Campvale, New South Wales

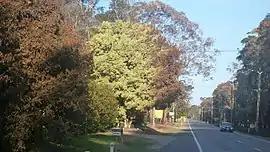
Richardson Road, the main road through Campvale after the 2013 New South Wales bushfires

Campvale is a sparsely populated rural suburb of the Port Stephens local government area in the Hunter Region of New South Wales, Australia.